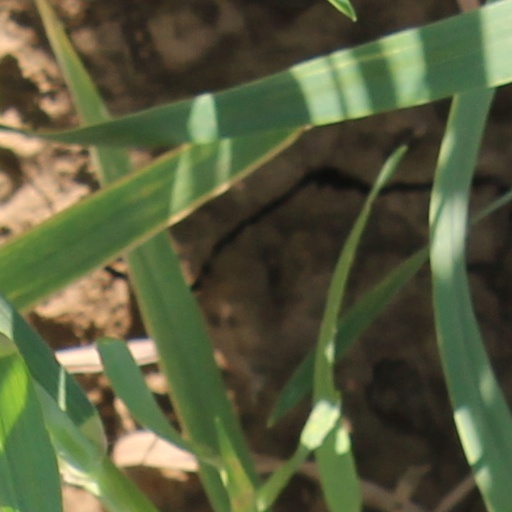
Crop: wheat